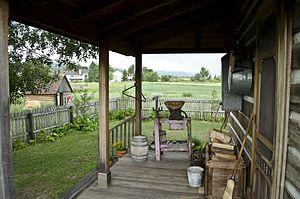
Heartland est une série télévisée canadienne créée d'après la série de romans de Lauren Brooke et diffusée depuis le 14 octobre 2007 sur le réseau CBC.